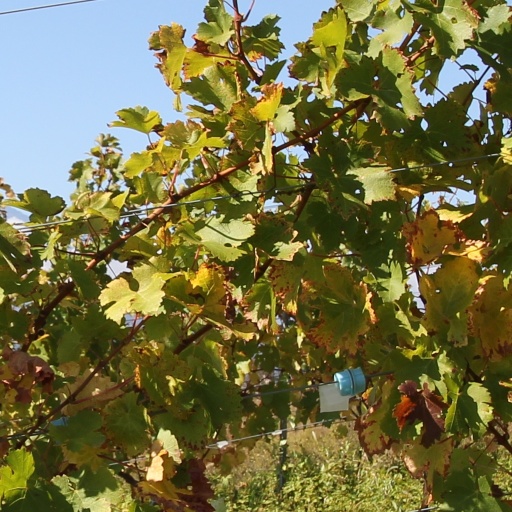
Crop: grape